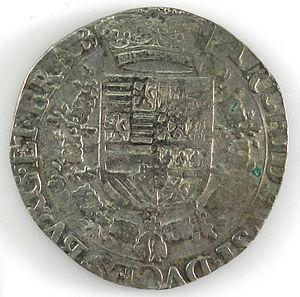
Le thaler à croix bourguignon, appelé aussi en français « écu à la croix de Bourgogne » ou « patagon », est un type de thaler, une pièce d'argent frappée pour la première fois au début du XVIIᵉ siècle dans les Pays-Bas espagnols. Le nom, en allemand, provient du gouverneur des Pays-Bas d'alors, Albert VII de Habsbourg. Le poids du « patagon » était sensiblement inférieur à celui du thaler standard, qui était l'étalon monétaire officiel du Saint-Empire.